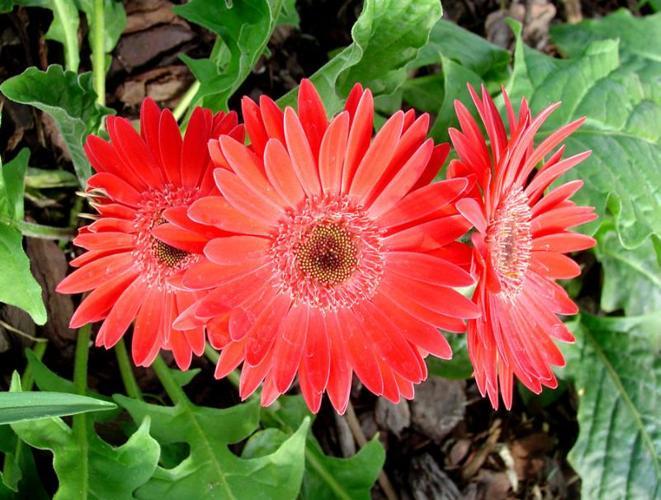
Label: barbeton daisy